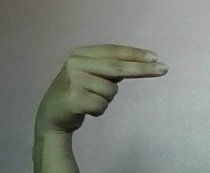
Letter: ain